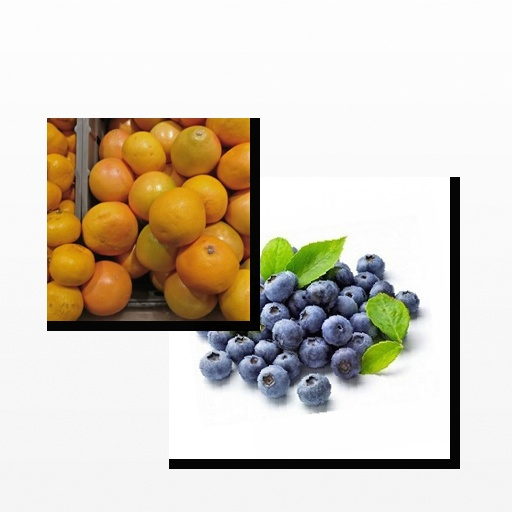
Food items: blueberry, red_grapefruit